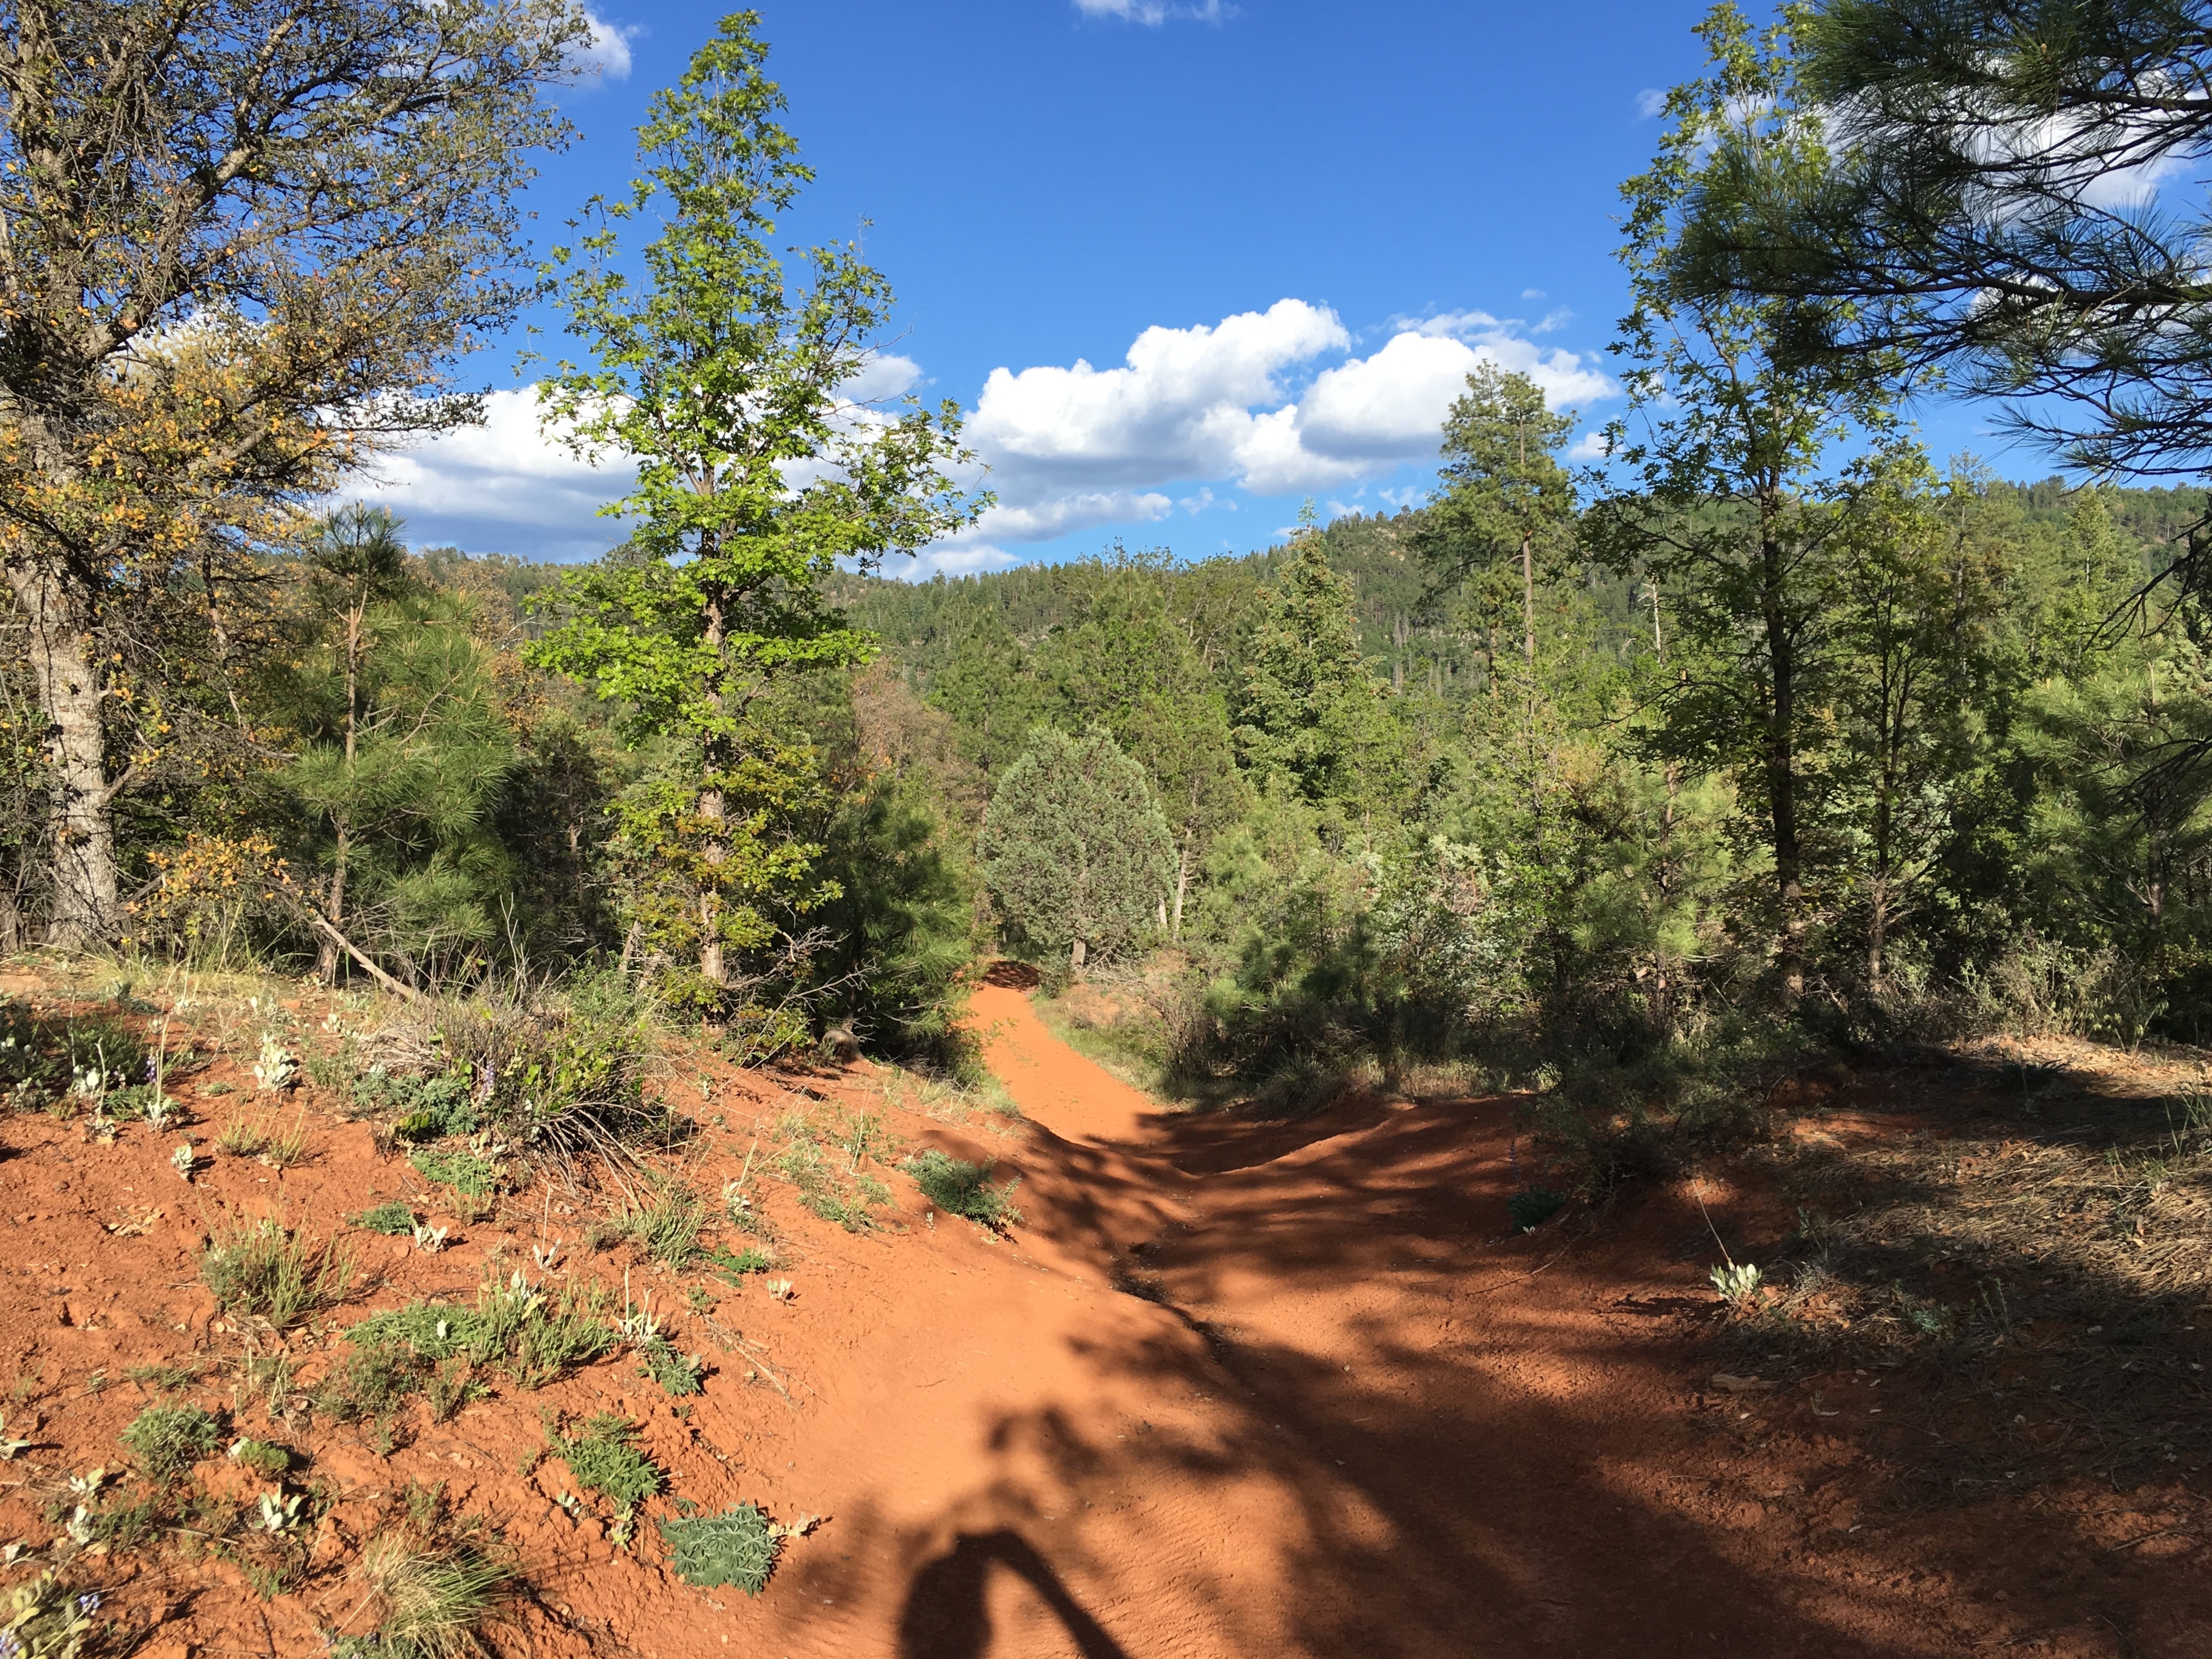
landscape, tree, nature, forest, wilderness, mountain, trail, valley, autumn, soil, ridge, vegetation, woodland, habitat, ecosystem, natural environment